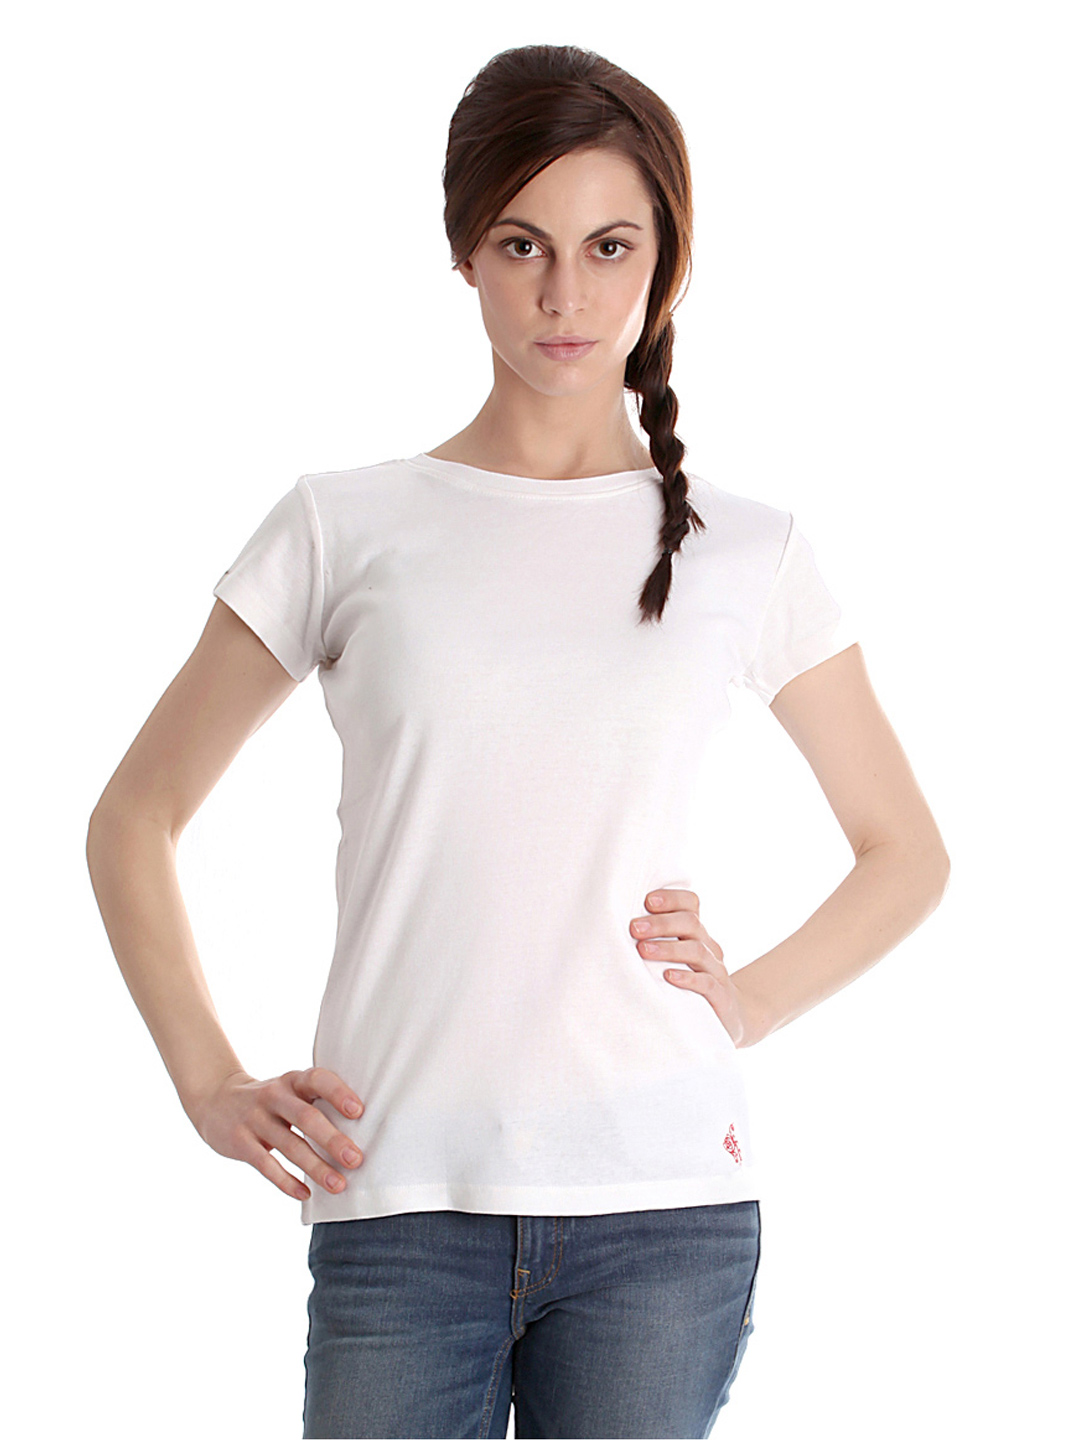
Femella Women White T-shirt
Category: Apparel / Topwear / Tshirts
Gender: Women
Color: White
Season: Summer 2012
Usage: Casual